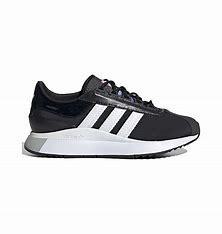
Brand: Adidas
Model: SL Andridge